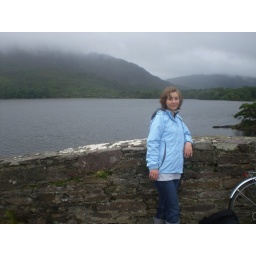
Killarney - bike trip around the lake